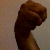
The image shows a hand gesture representing the letter 'M' in Indian Sign Language.